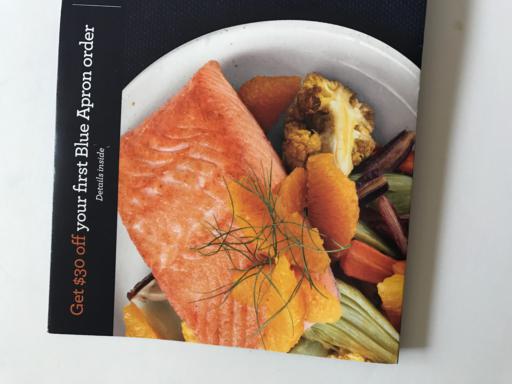
Waste category: paper